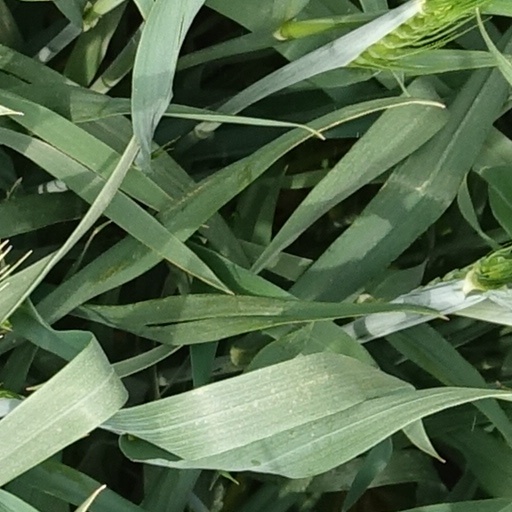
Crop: wheat